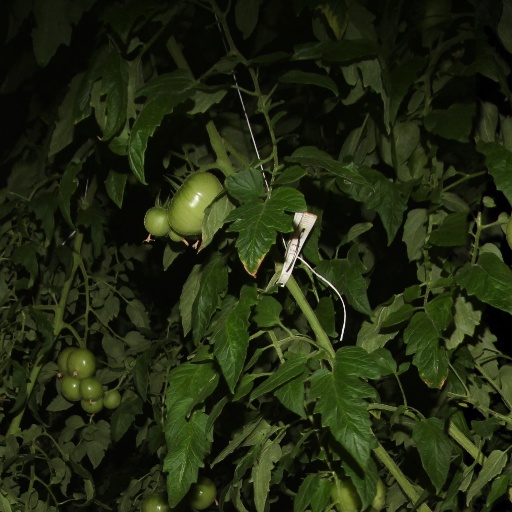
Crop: tomato